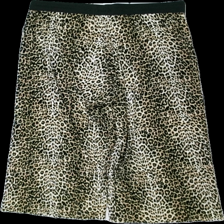
View: back
Type: Trousers
Category: Ladies
Brand: Lindex
Colors: Beige, Black
Material: 100% polyester
Pattern: Animal print
Cut: Loose
Size: M
Season: All
Damage location: bottom center
Damage 2 location: bottom right
Damage 3 location: middle right
Price range: 50-100
Recommended usage: Reuse
Description: leopardmönstrade byxor